Olav Zanetti

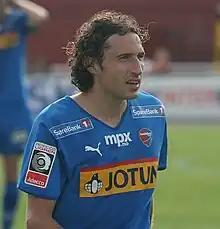
Olav Zanetti

Olav Zanetti (born 29 April 1976) is a retired Norwegian football defender.